John Barrett (actor)

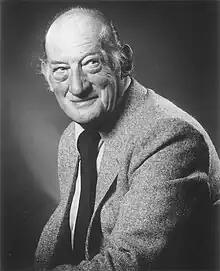

Jack Elvyn Barrett (18 February 1910 – 22 May 1983) was a British actor on film, television and stage, best known for his roles as Smellie Ibbotson in "The Dustbinmen" and Hylda Baker's father in "Not On Your Nellie".